Rob Brydon

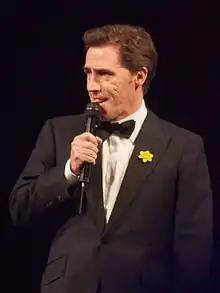
Brydon in 2009

Robert Brydon Jones (born 3 May 1965) is a Welsh actor, comedian, impressionist, presenter, singer and writer. He gained prominence for his roles in film, television and radio. He was appointed Member of the Order of the British Empire (MBE) in Queen Elizabeth II's Birthday Honours in 2013 for services to comedy and broadcasting, and for charitable services.